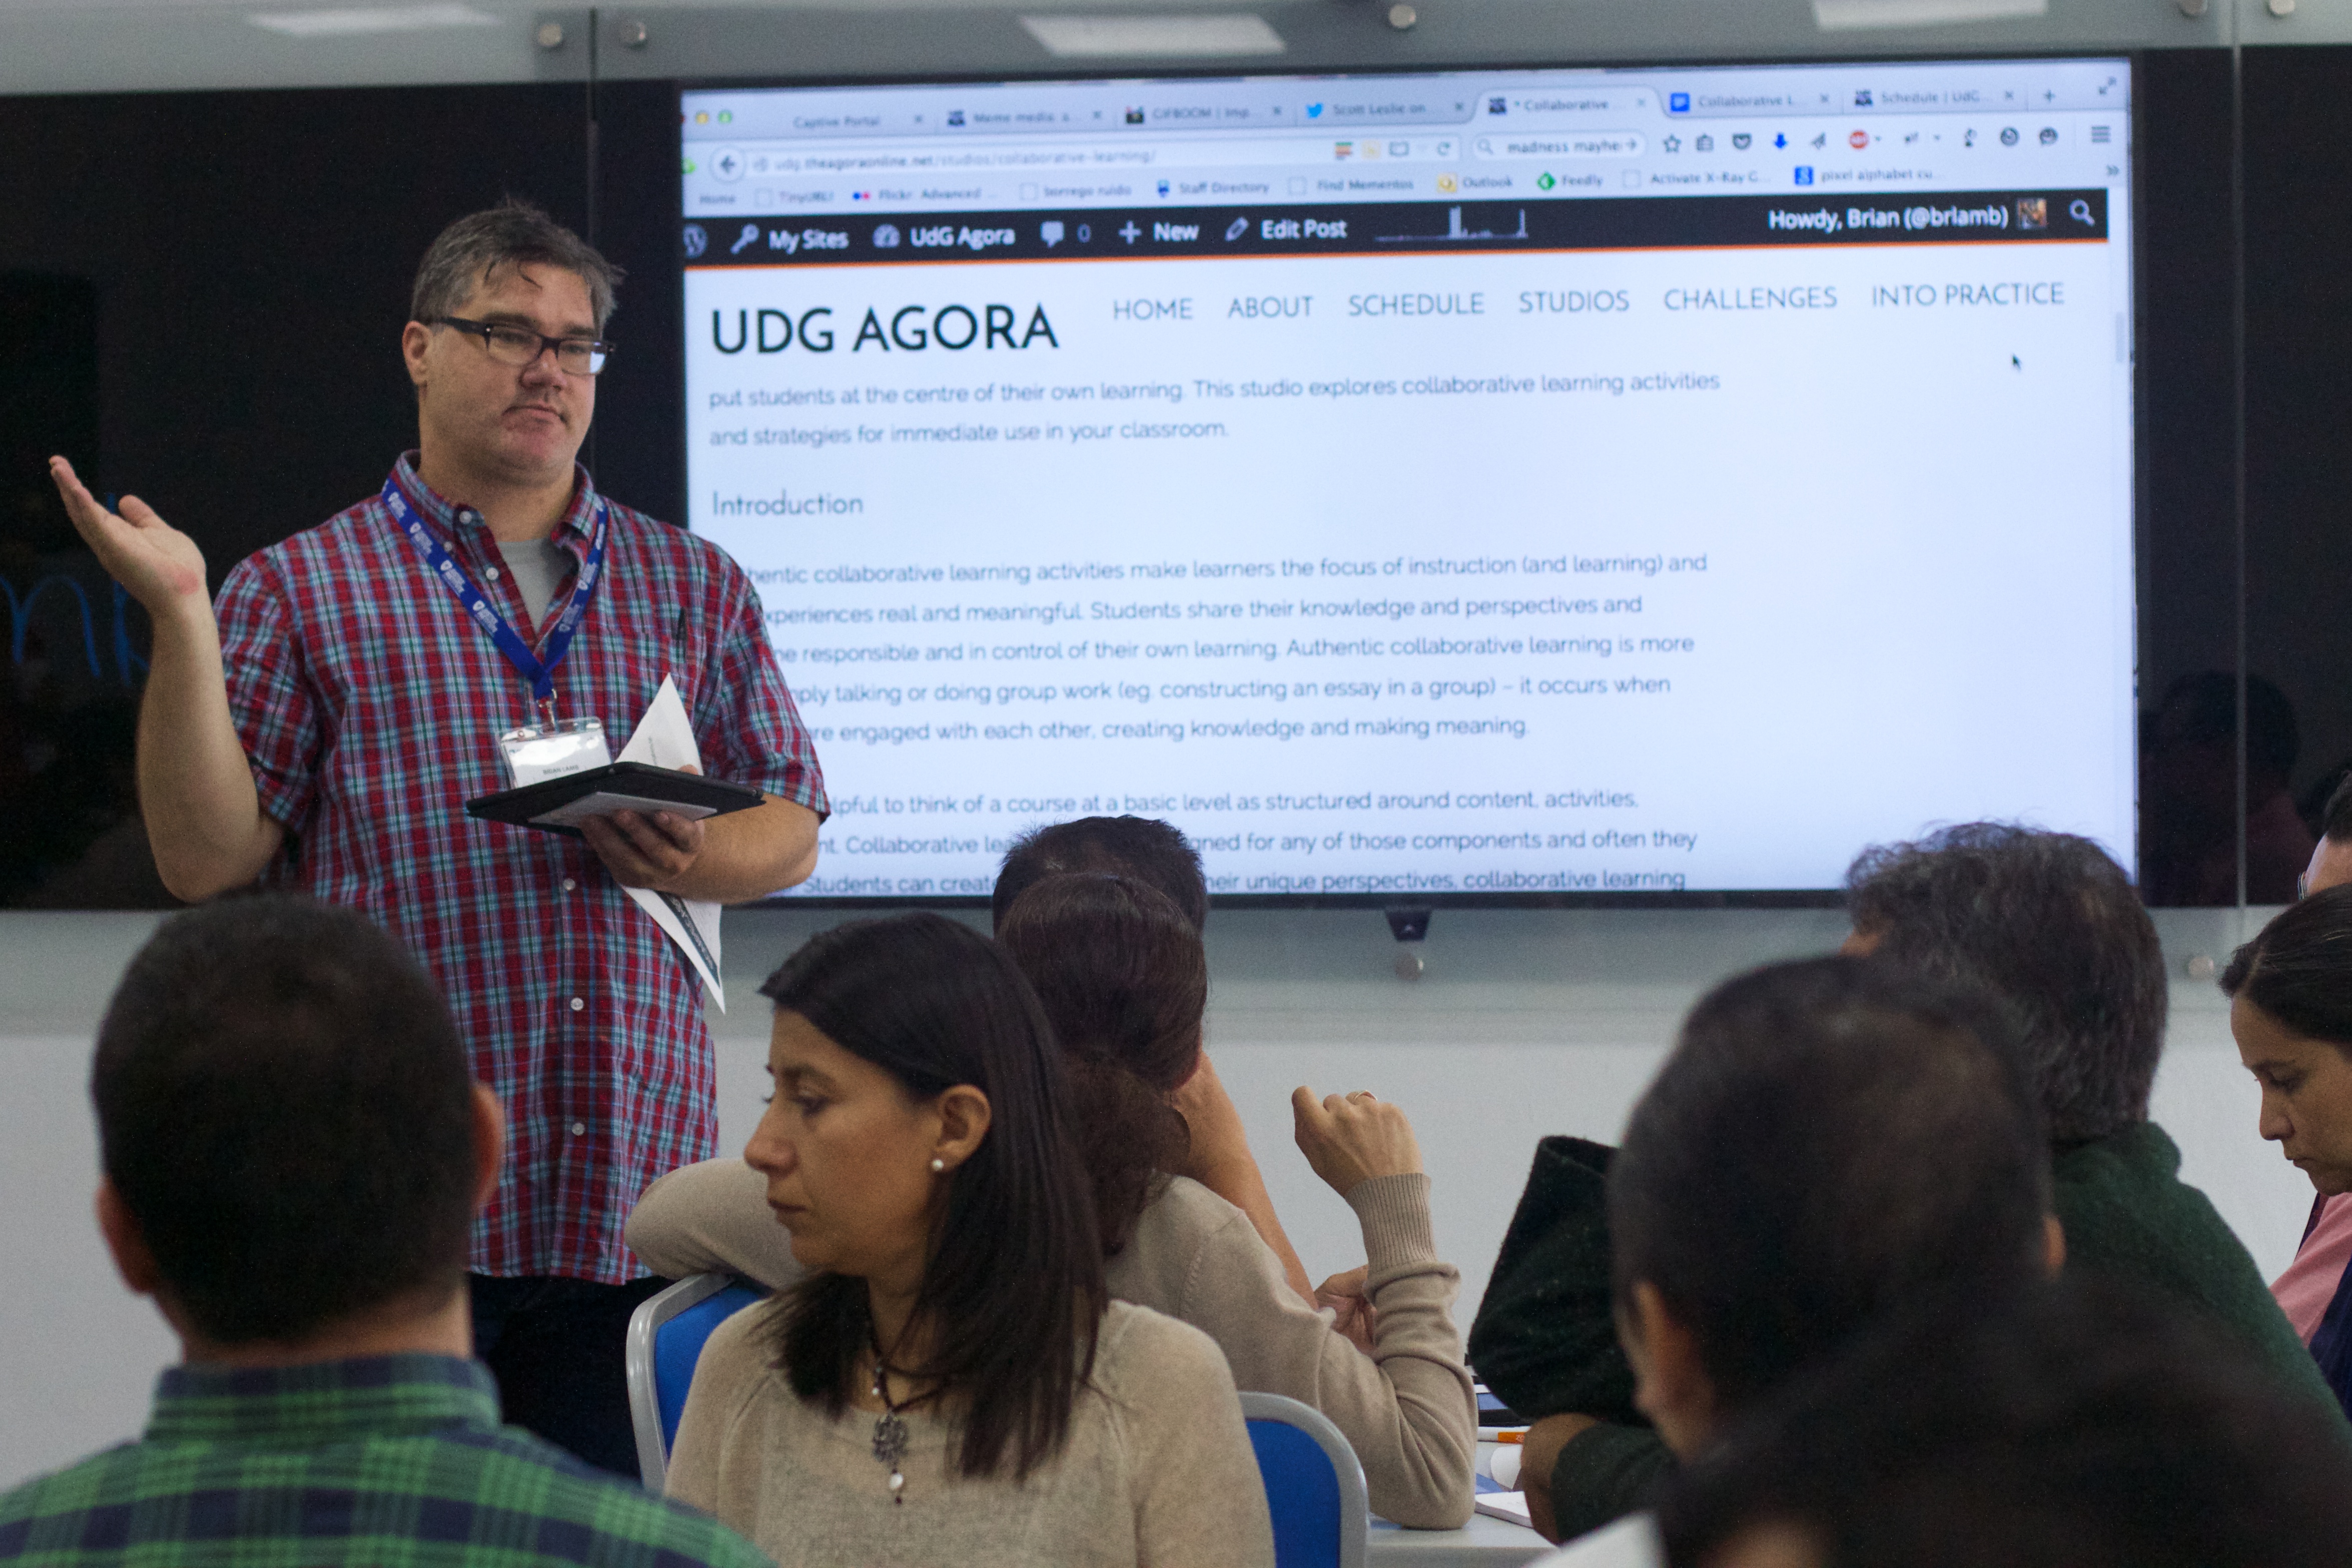
community, education, learning, udgagora, lecture, seminar, academic conference